Ūawa River

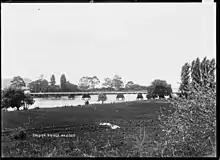
Image of a bridge over the Ūawa River, circa 1915

The Ūawa River is a river in the Gisborne Region of New Zealand. The river drains an area of consisting of predominately managed forestry land northwest of Tolaga Bay. The river flows out into the Pacific at Tolaga Bay. The river is prone to flooding and has had significant issues with forestry slash.